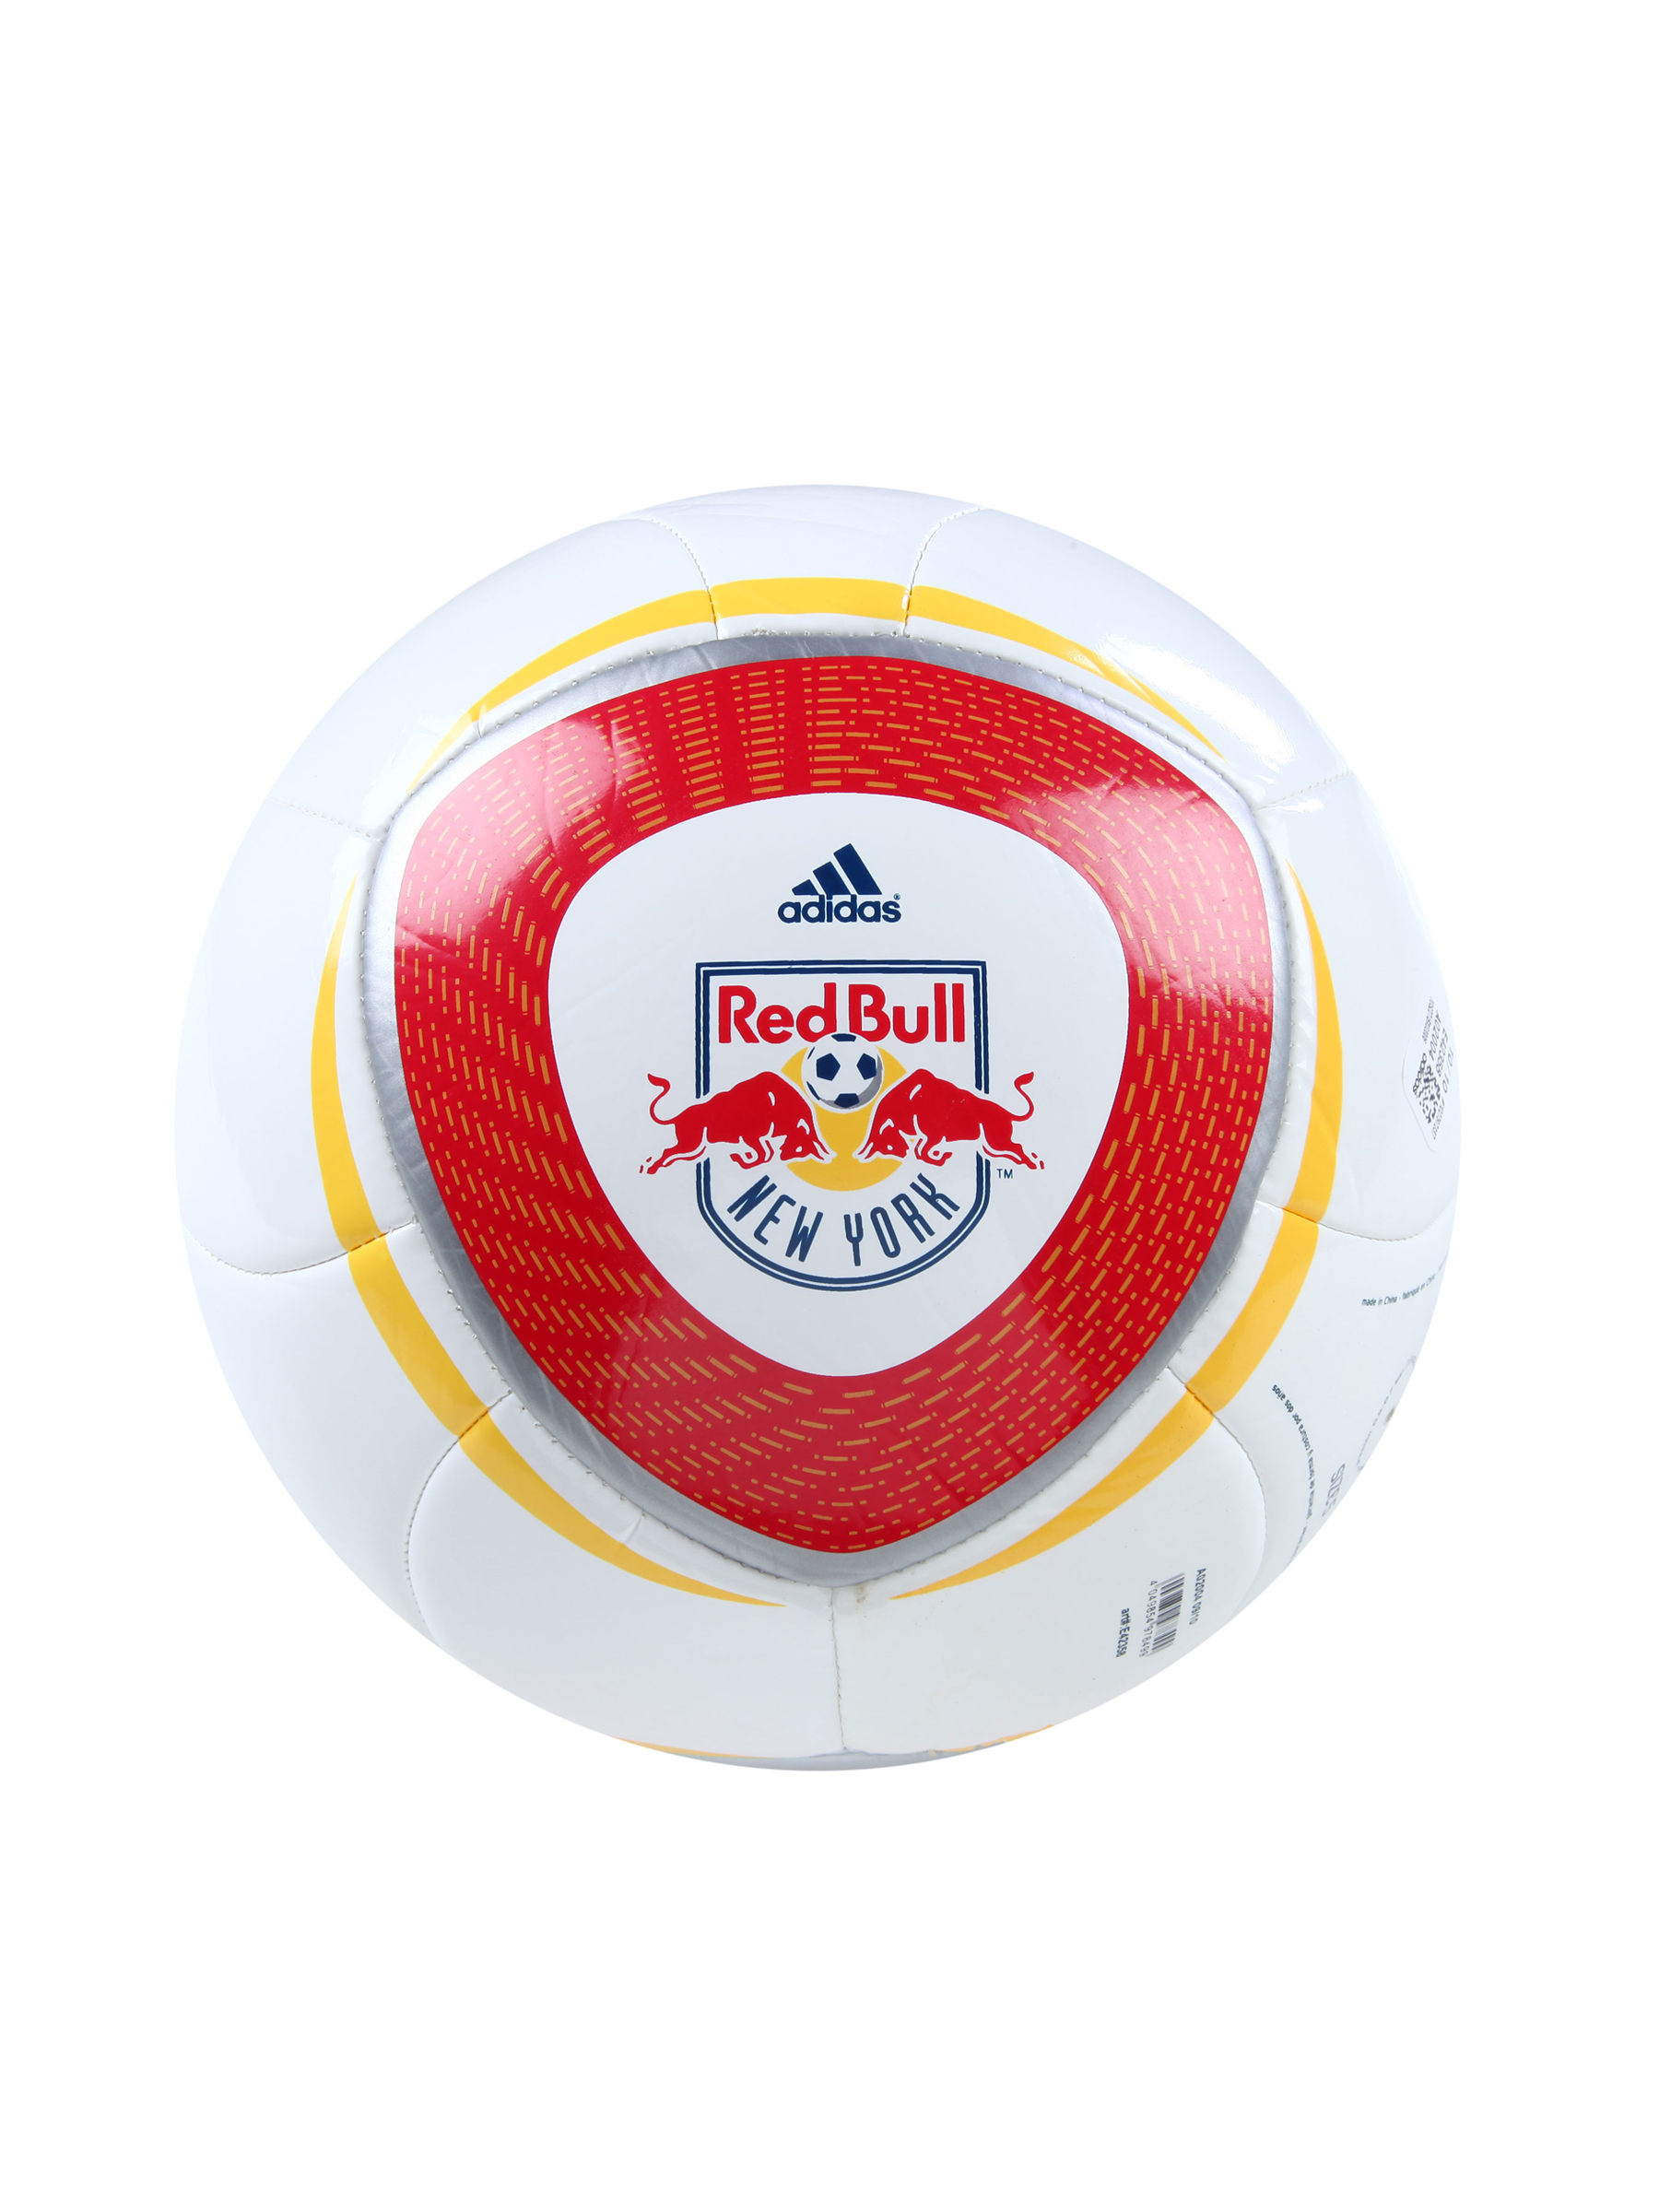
ADIDAS Red Bull Trophy Soccer Unisex Football
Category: Sporting Goods / Sports Equipment / Footballs
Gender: Unisex
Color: White
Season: Fall 2010
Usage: Sports